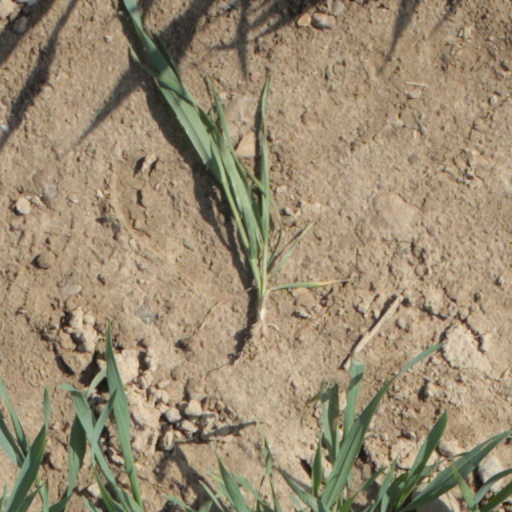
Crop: wheat